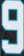
Number: 9